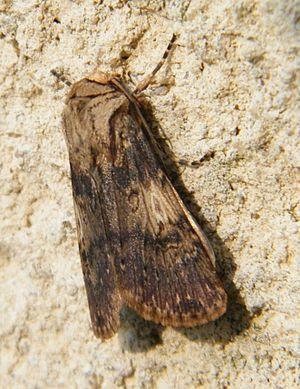
Noctuelle Agrotis puta, agrotide des renouées, Forest-Montiers, Somme, Fr.
Les renouées constituent un terme ambigu car elles appartiennent à plusieurs genres de plantes herbacées de la famille des Polygonacées, poussant à l'état sauvage. Ainsi la renouée des oiseaux et la renouée persicaire sont deux « mauvaises herbes » très courantes. Très répandue également, la renouée du Japon.